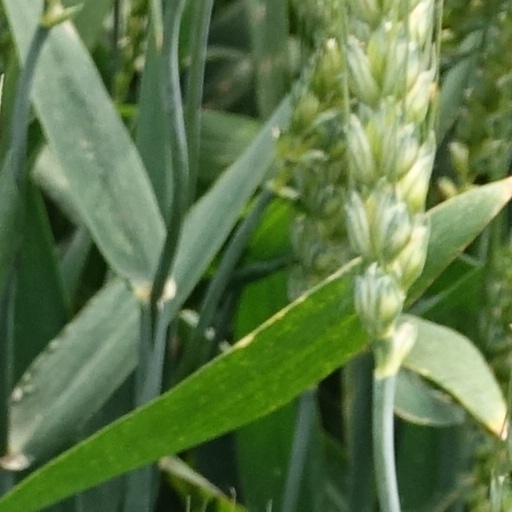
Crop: wheat